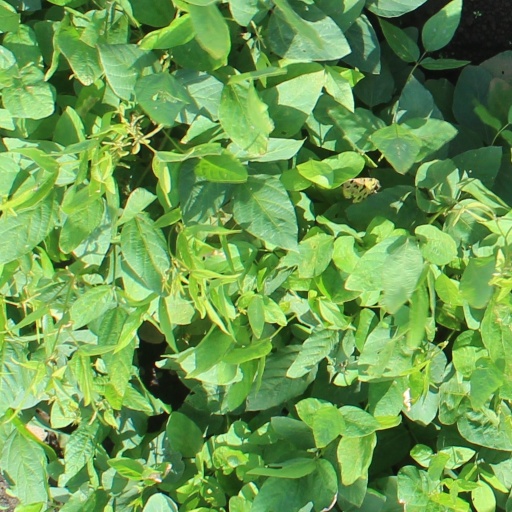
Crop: soybean